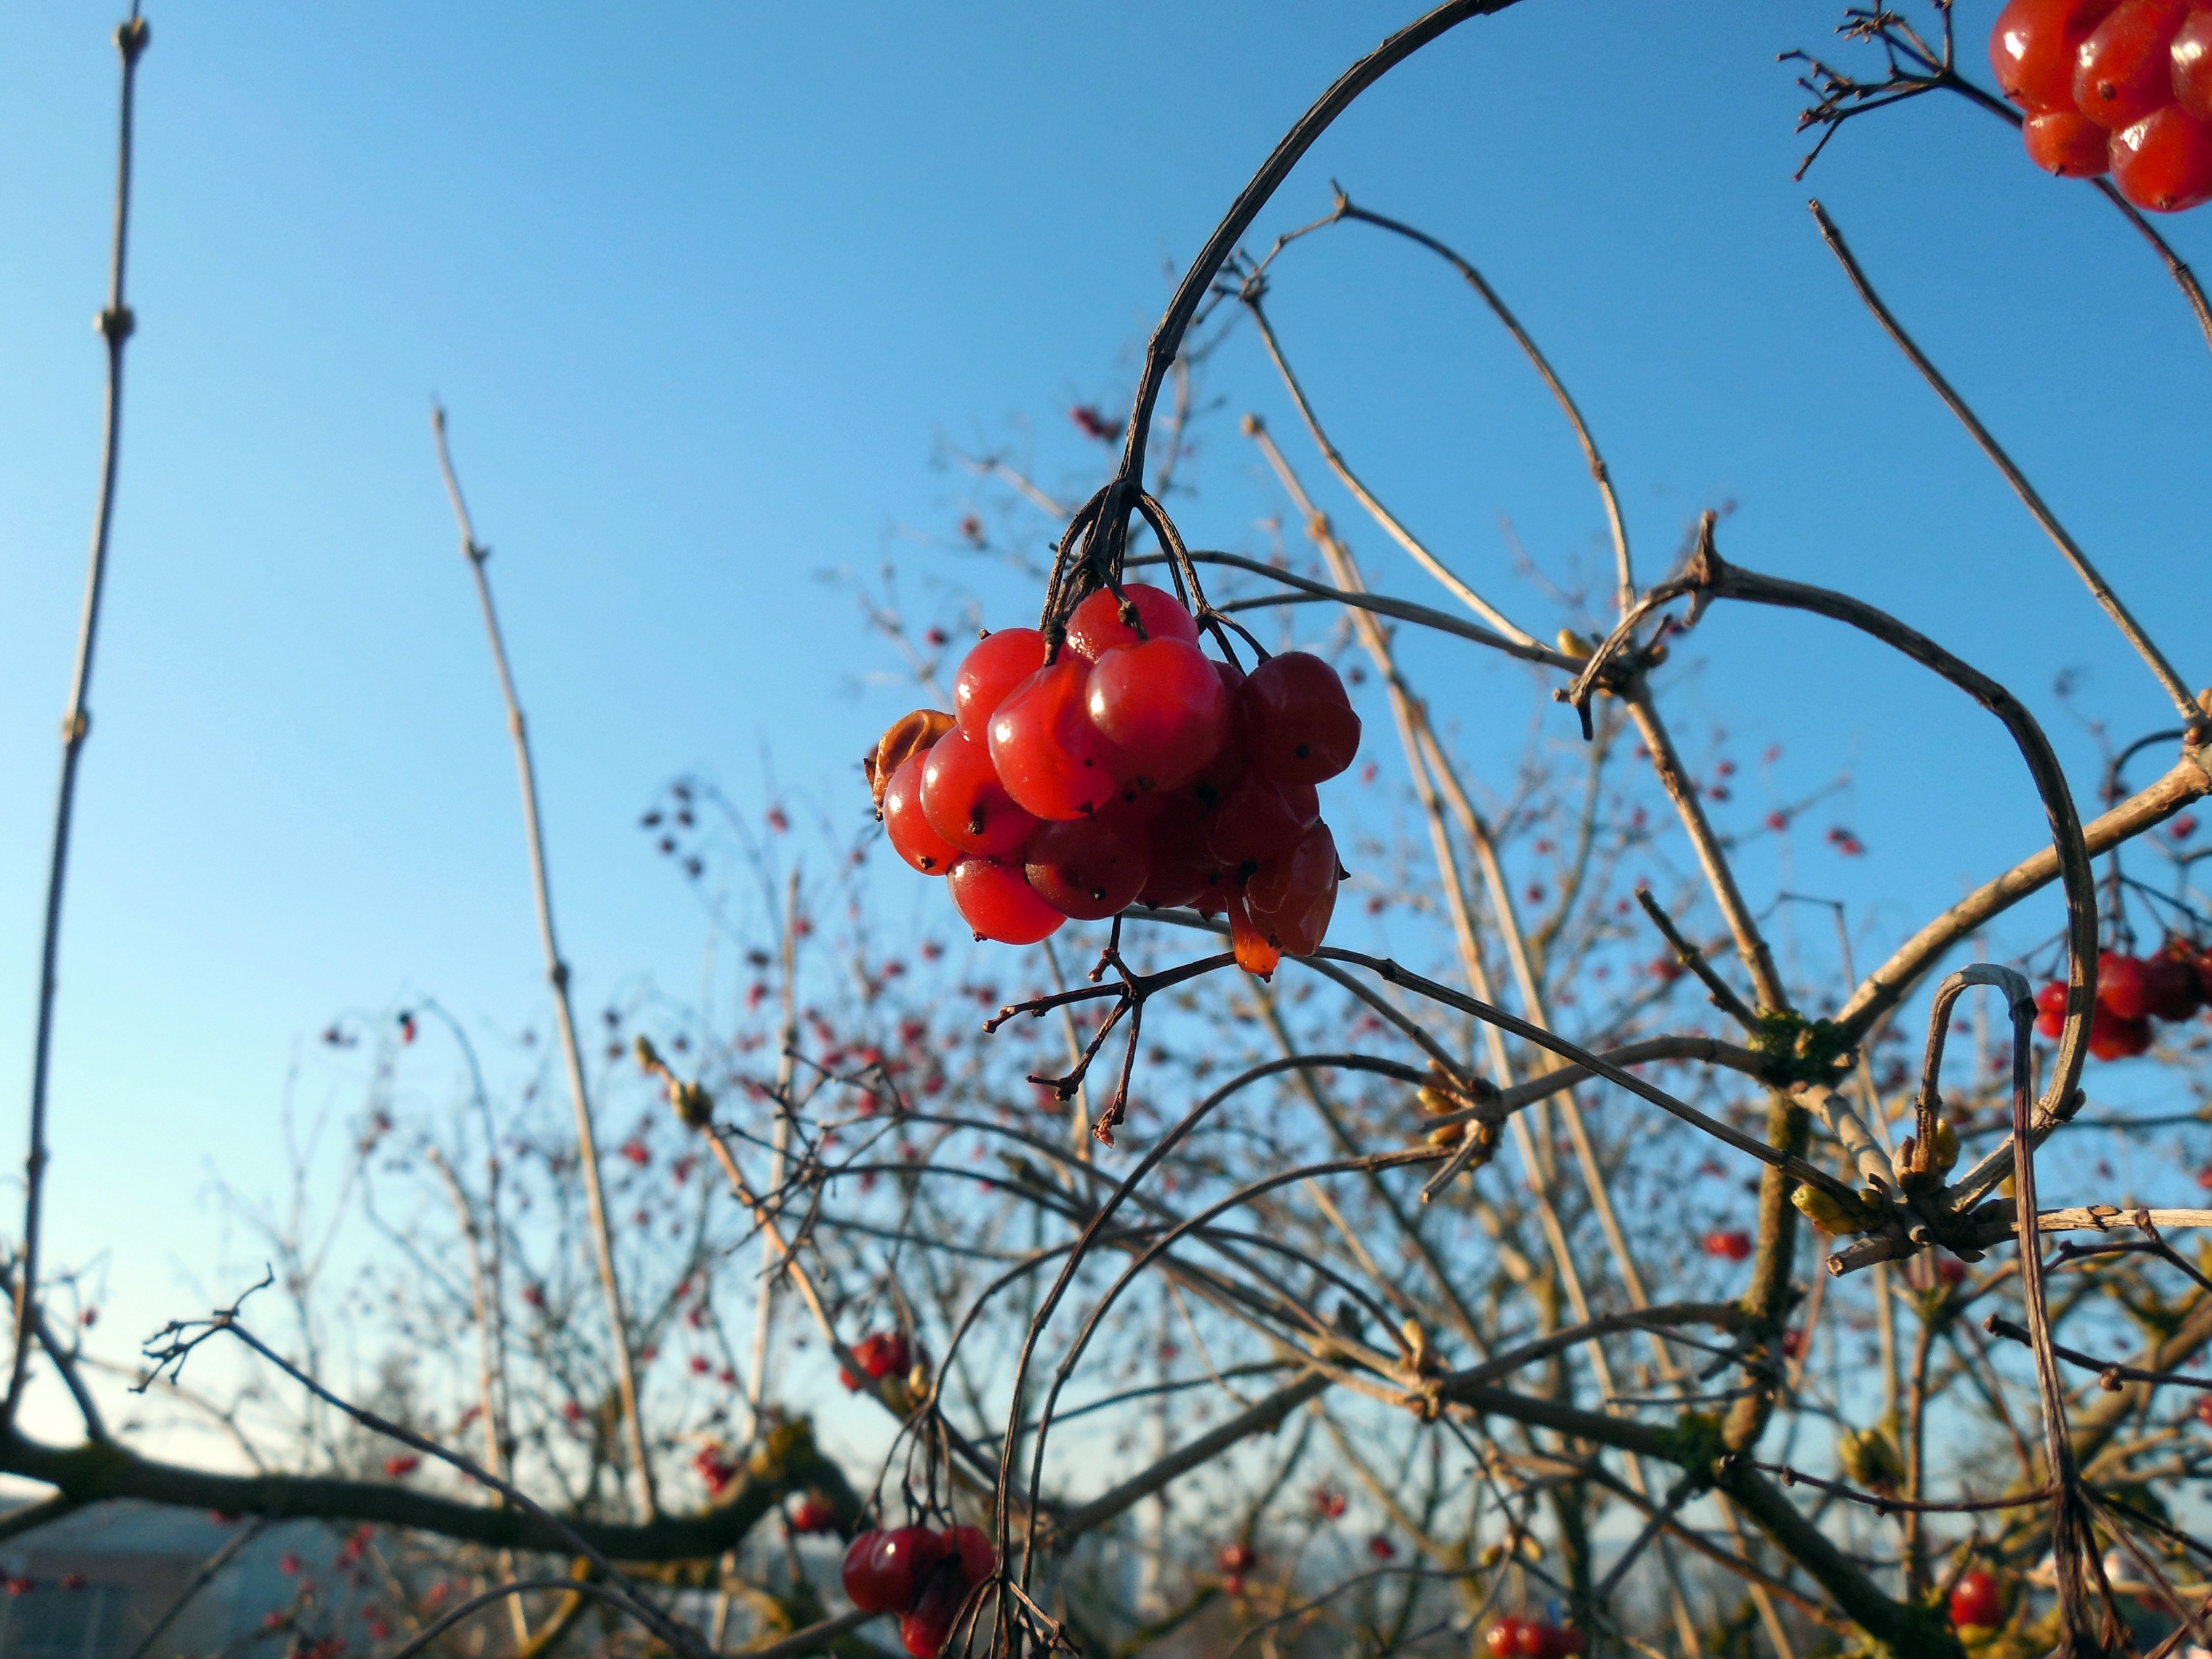
tree, branch, blossom, plant, fruit, berry, flower, spring, red, produce, branches, rose hip, berry red, flowering plant, belladonna, land plant